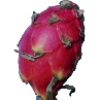
Label: Pitahaya Red 1